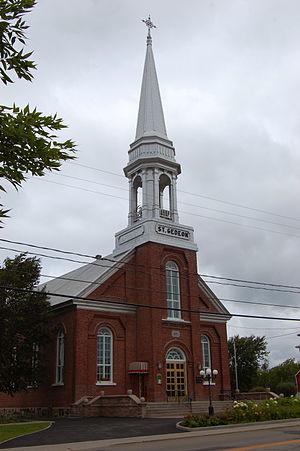
Saint-Gédéon ou Saint-Gédéon de Grandmont est une municipalité locale située dans la municipalité régionale de comté de Lac-Saint-Jean-Est, dans la région administrative du Saguenay–Lac-Saint-Jean au Québec.